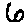
Label: 6